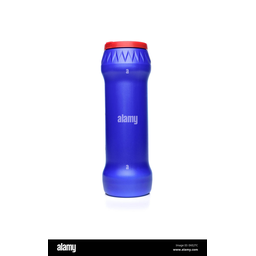
Label: plastic